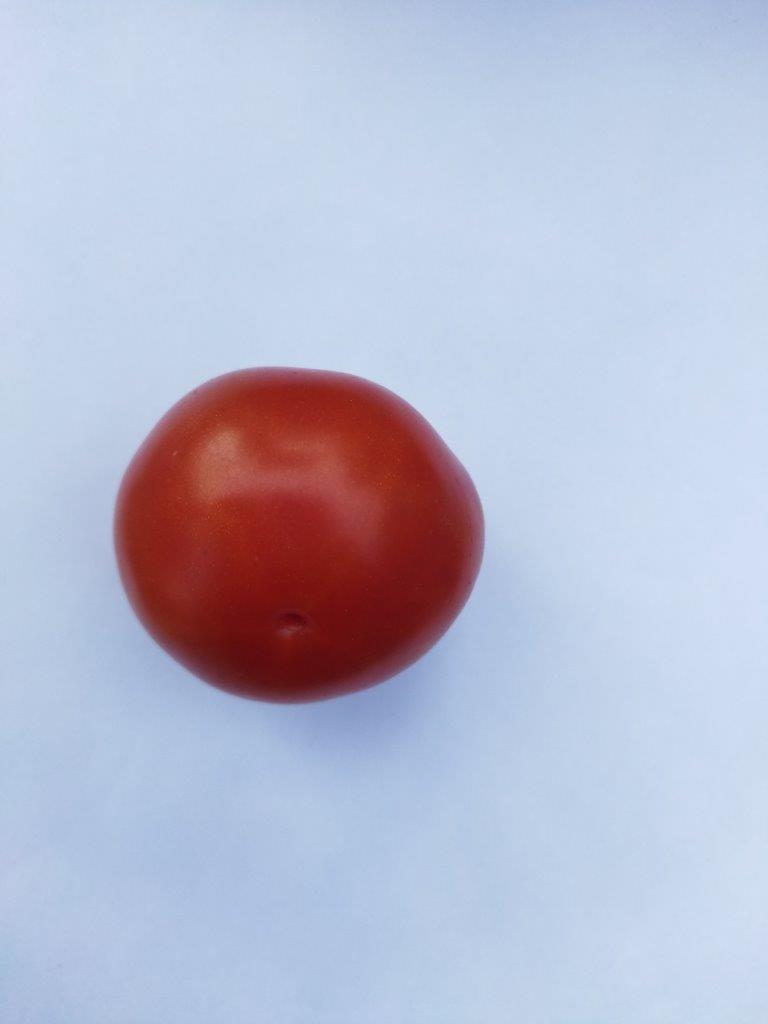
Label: Fresh